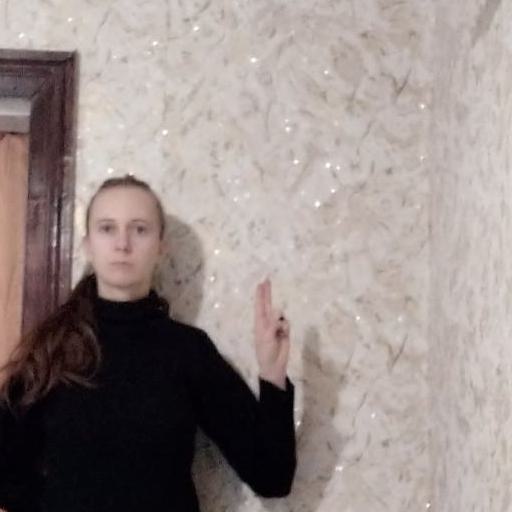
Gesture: two_up